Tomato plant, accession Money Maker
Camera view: horizontal (90 deg, fisheye); turntable rotation: 120 degrees
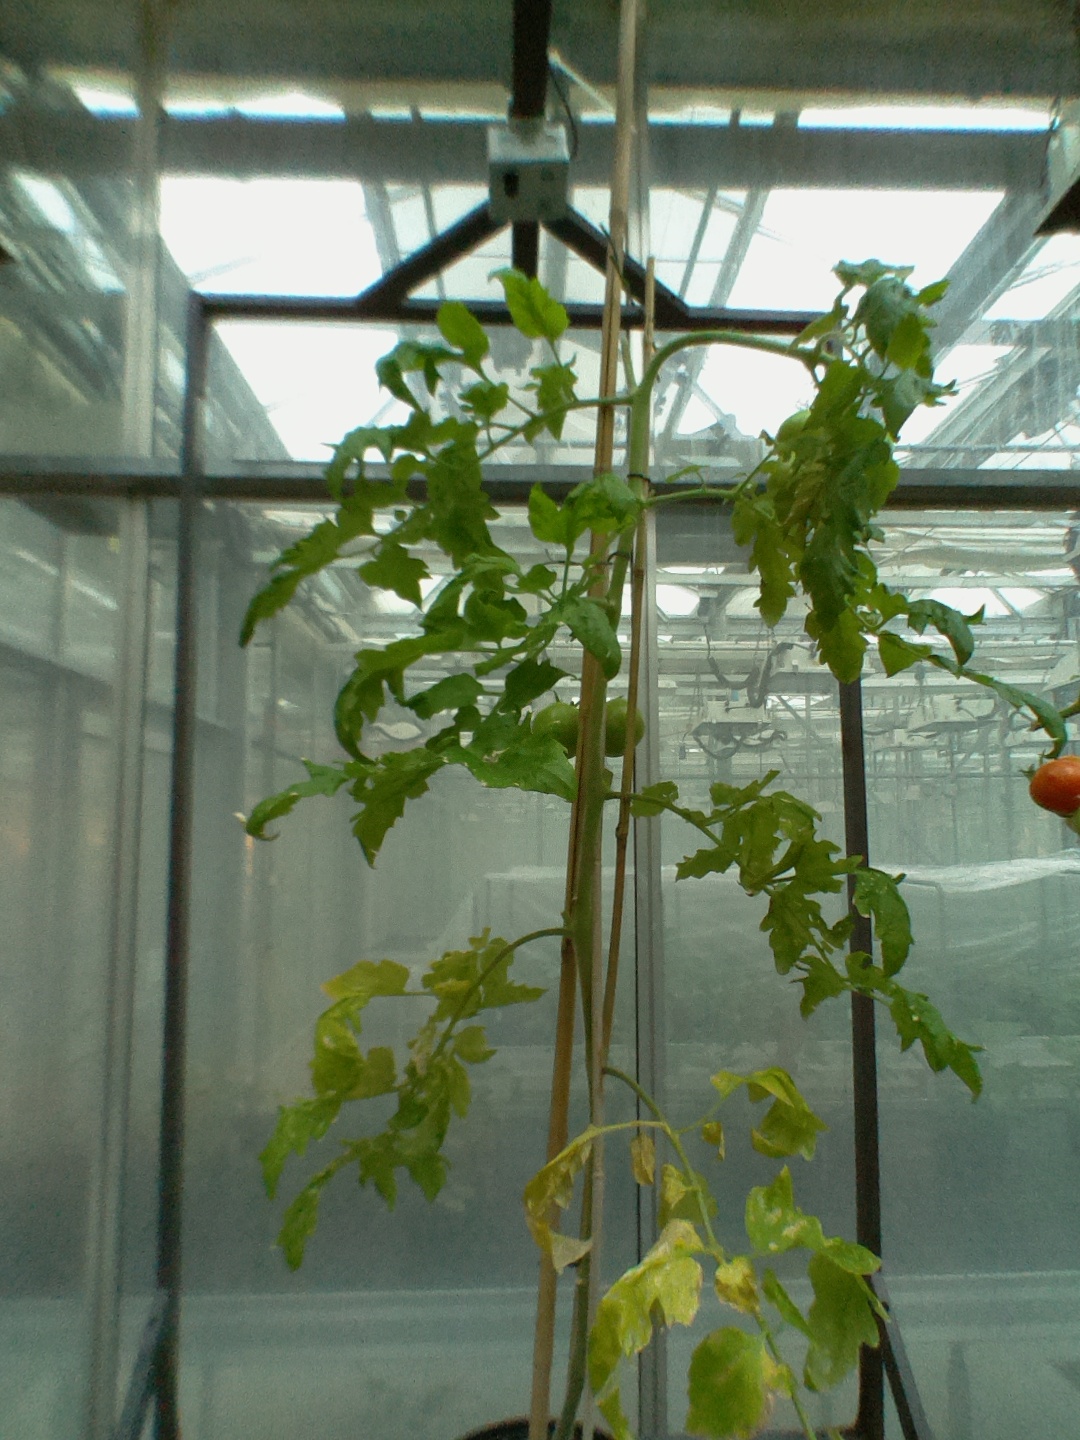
BBCH growth stage 79: 90% -100% of final fruit size